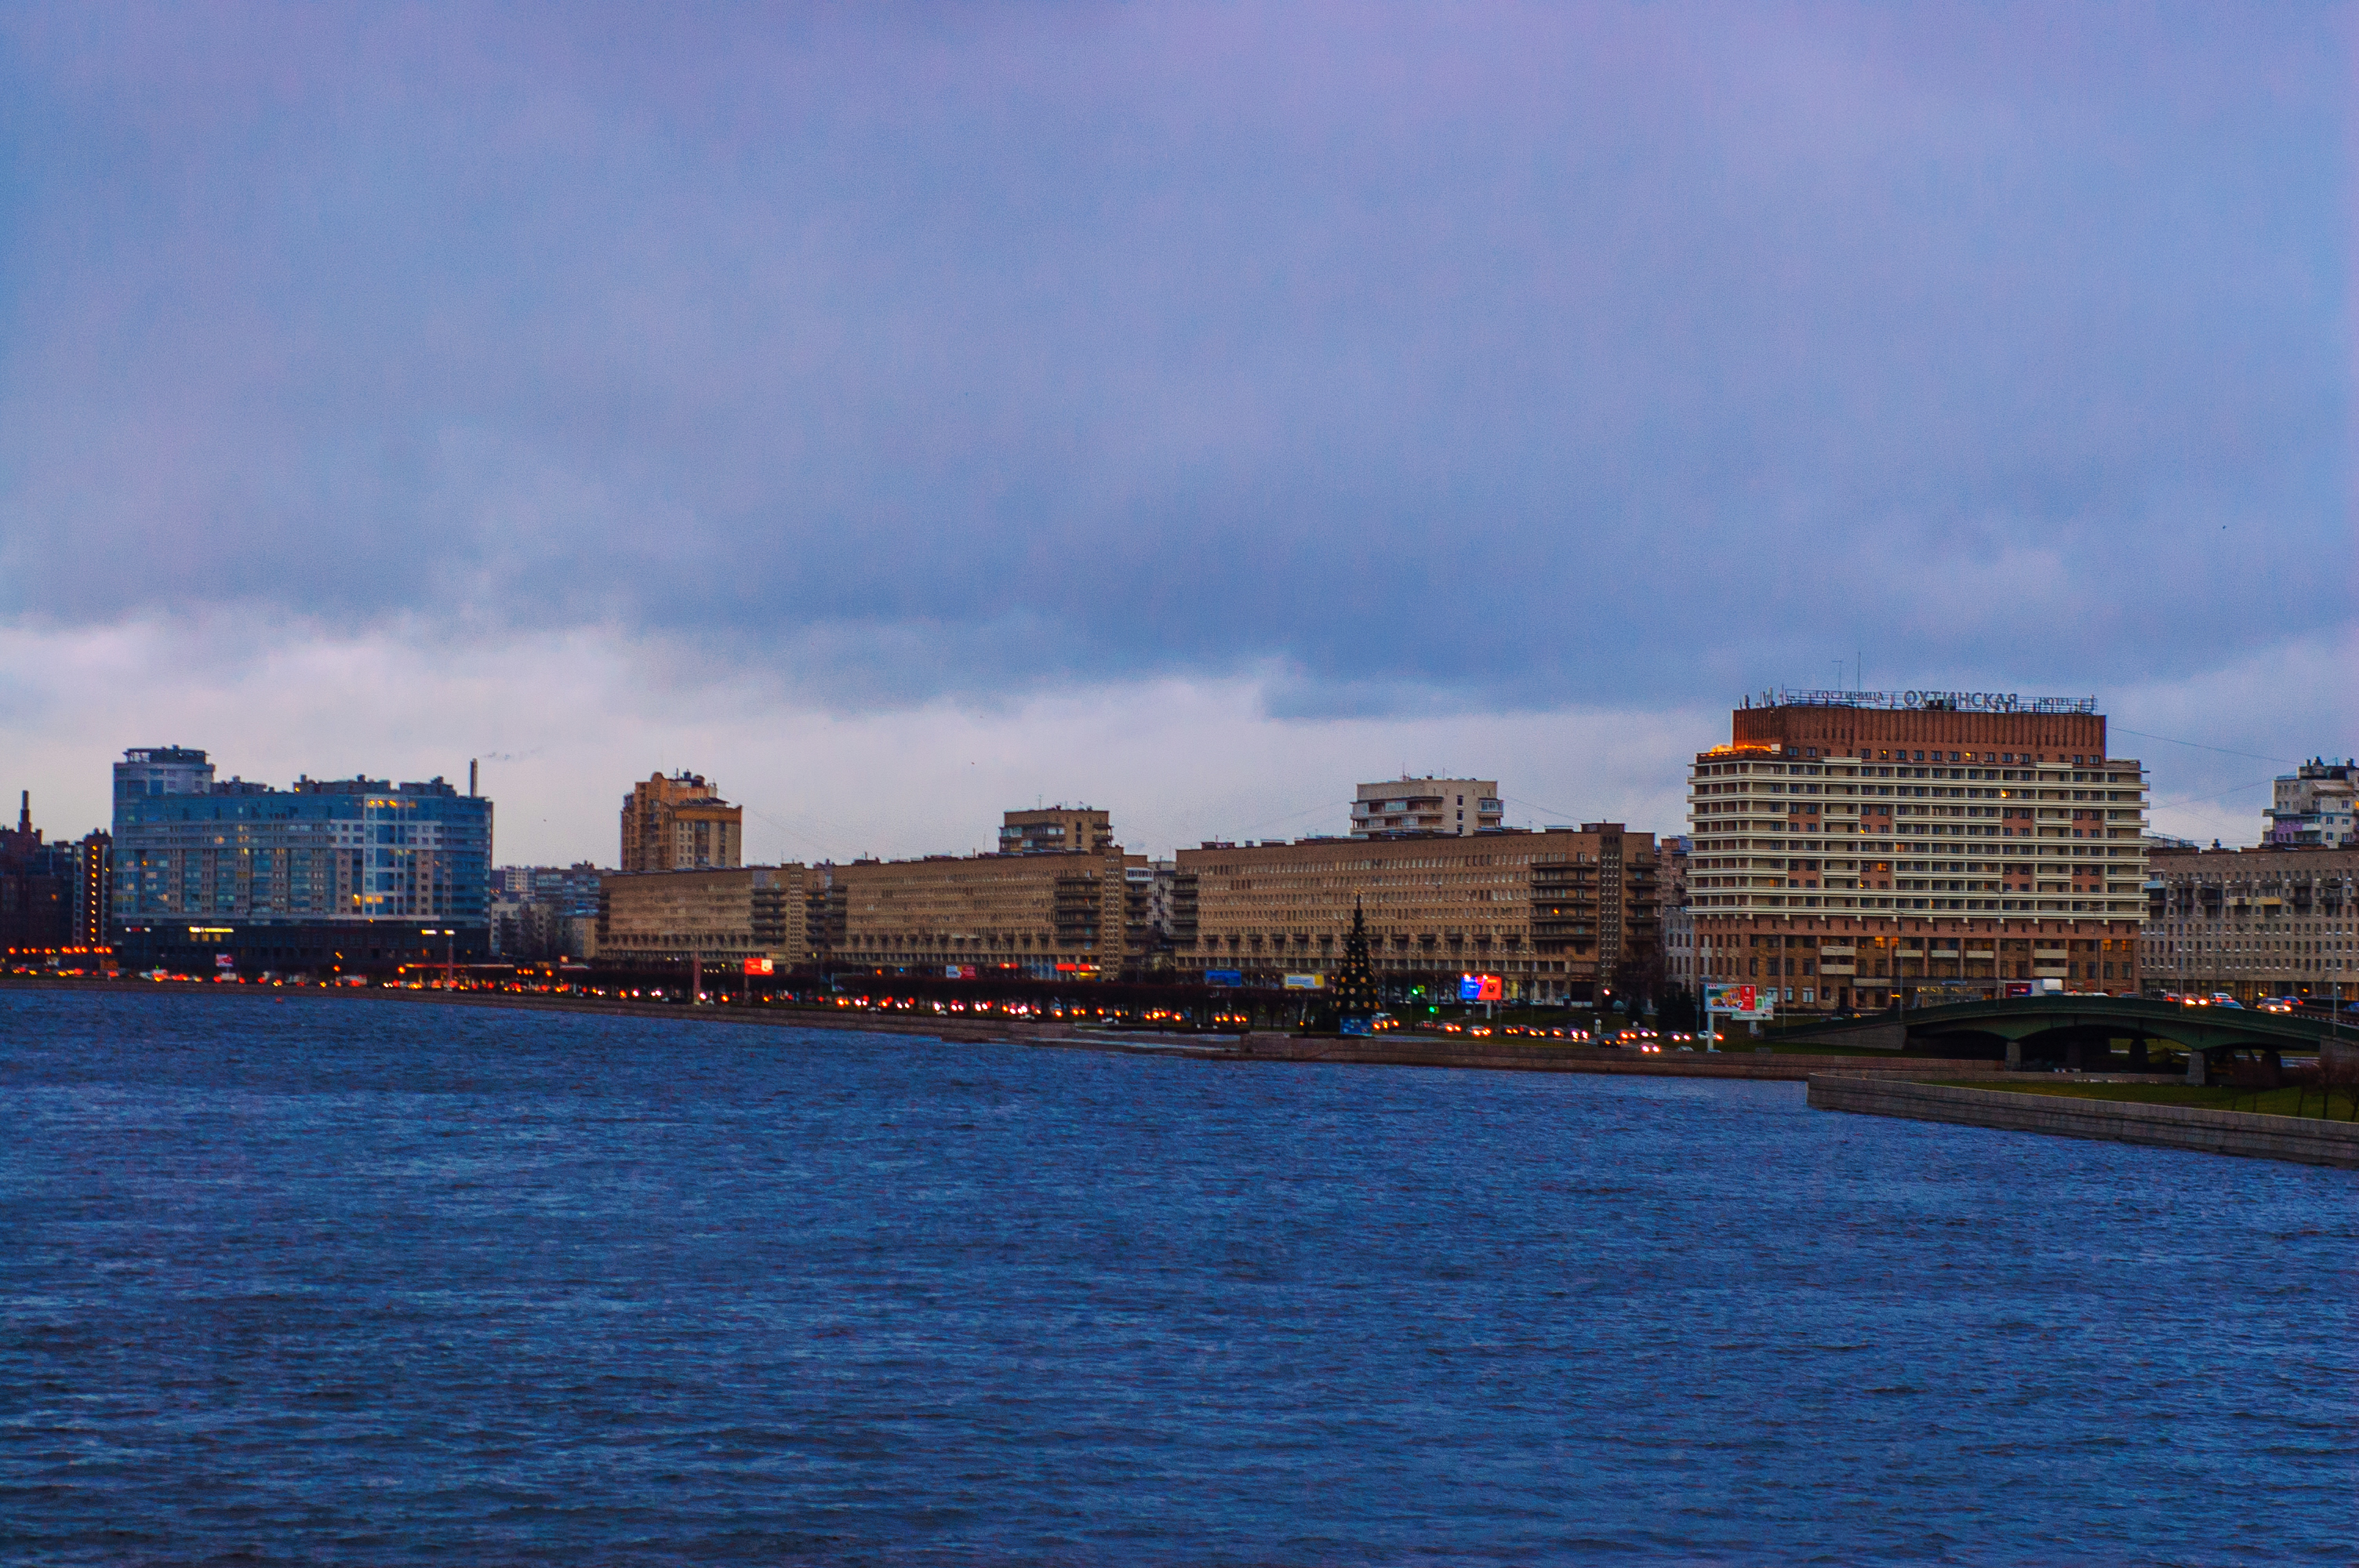
images, water, cloud, sky, building, water resources, tower block, lake, body of water, dusk, condominium, horizon, city, waterway, cityscape, skyscraper, metropolis, tower, reflection, mixed use, cumulus, channel, wilderness, evening, urban design, ocean, downtown, meteorological phenomenon, house, reservoir, coast, winter, plant, tourism, apartment, skyline, night, sea, sound, river, wind wave, vacation, commercial building, facade